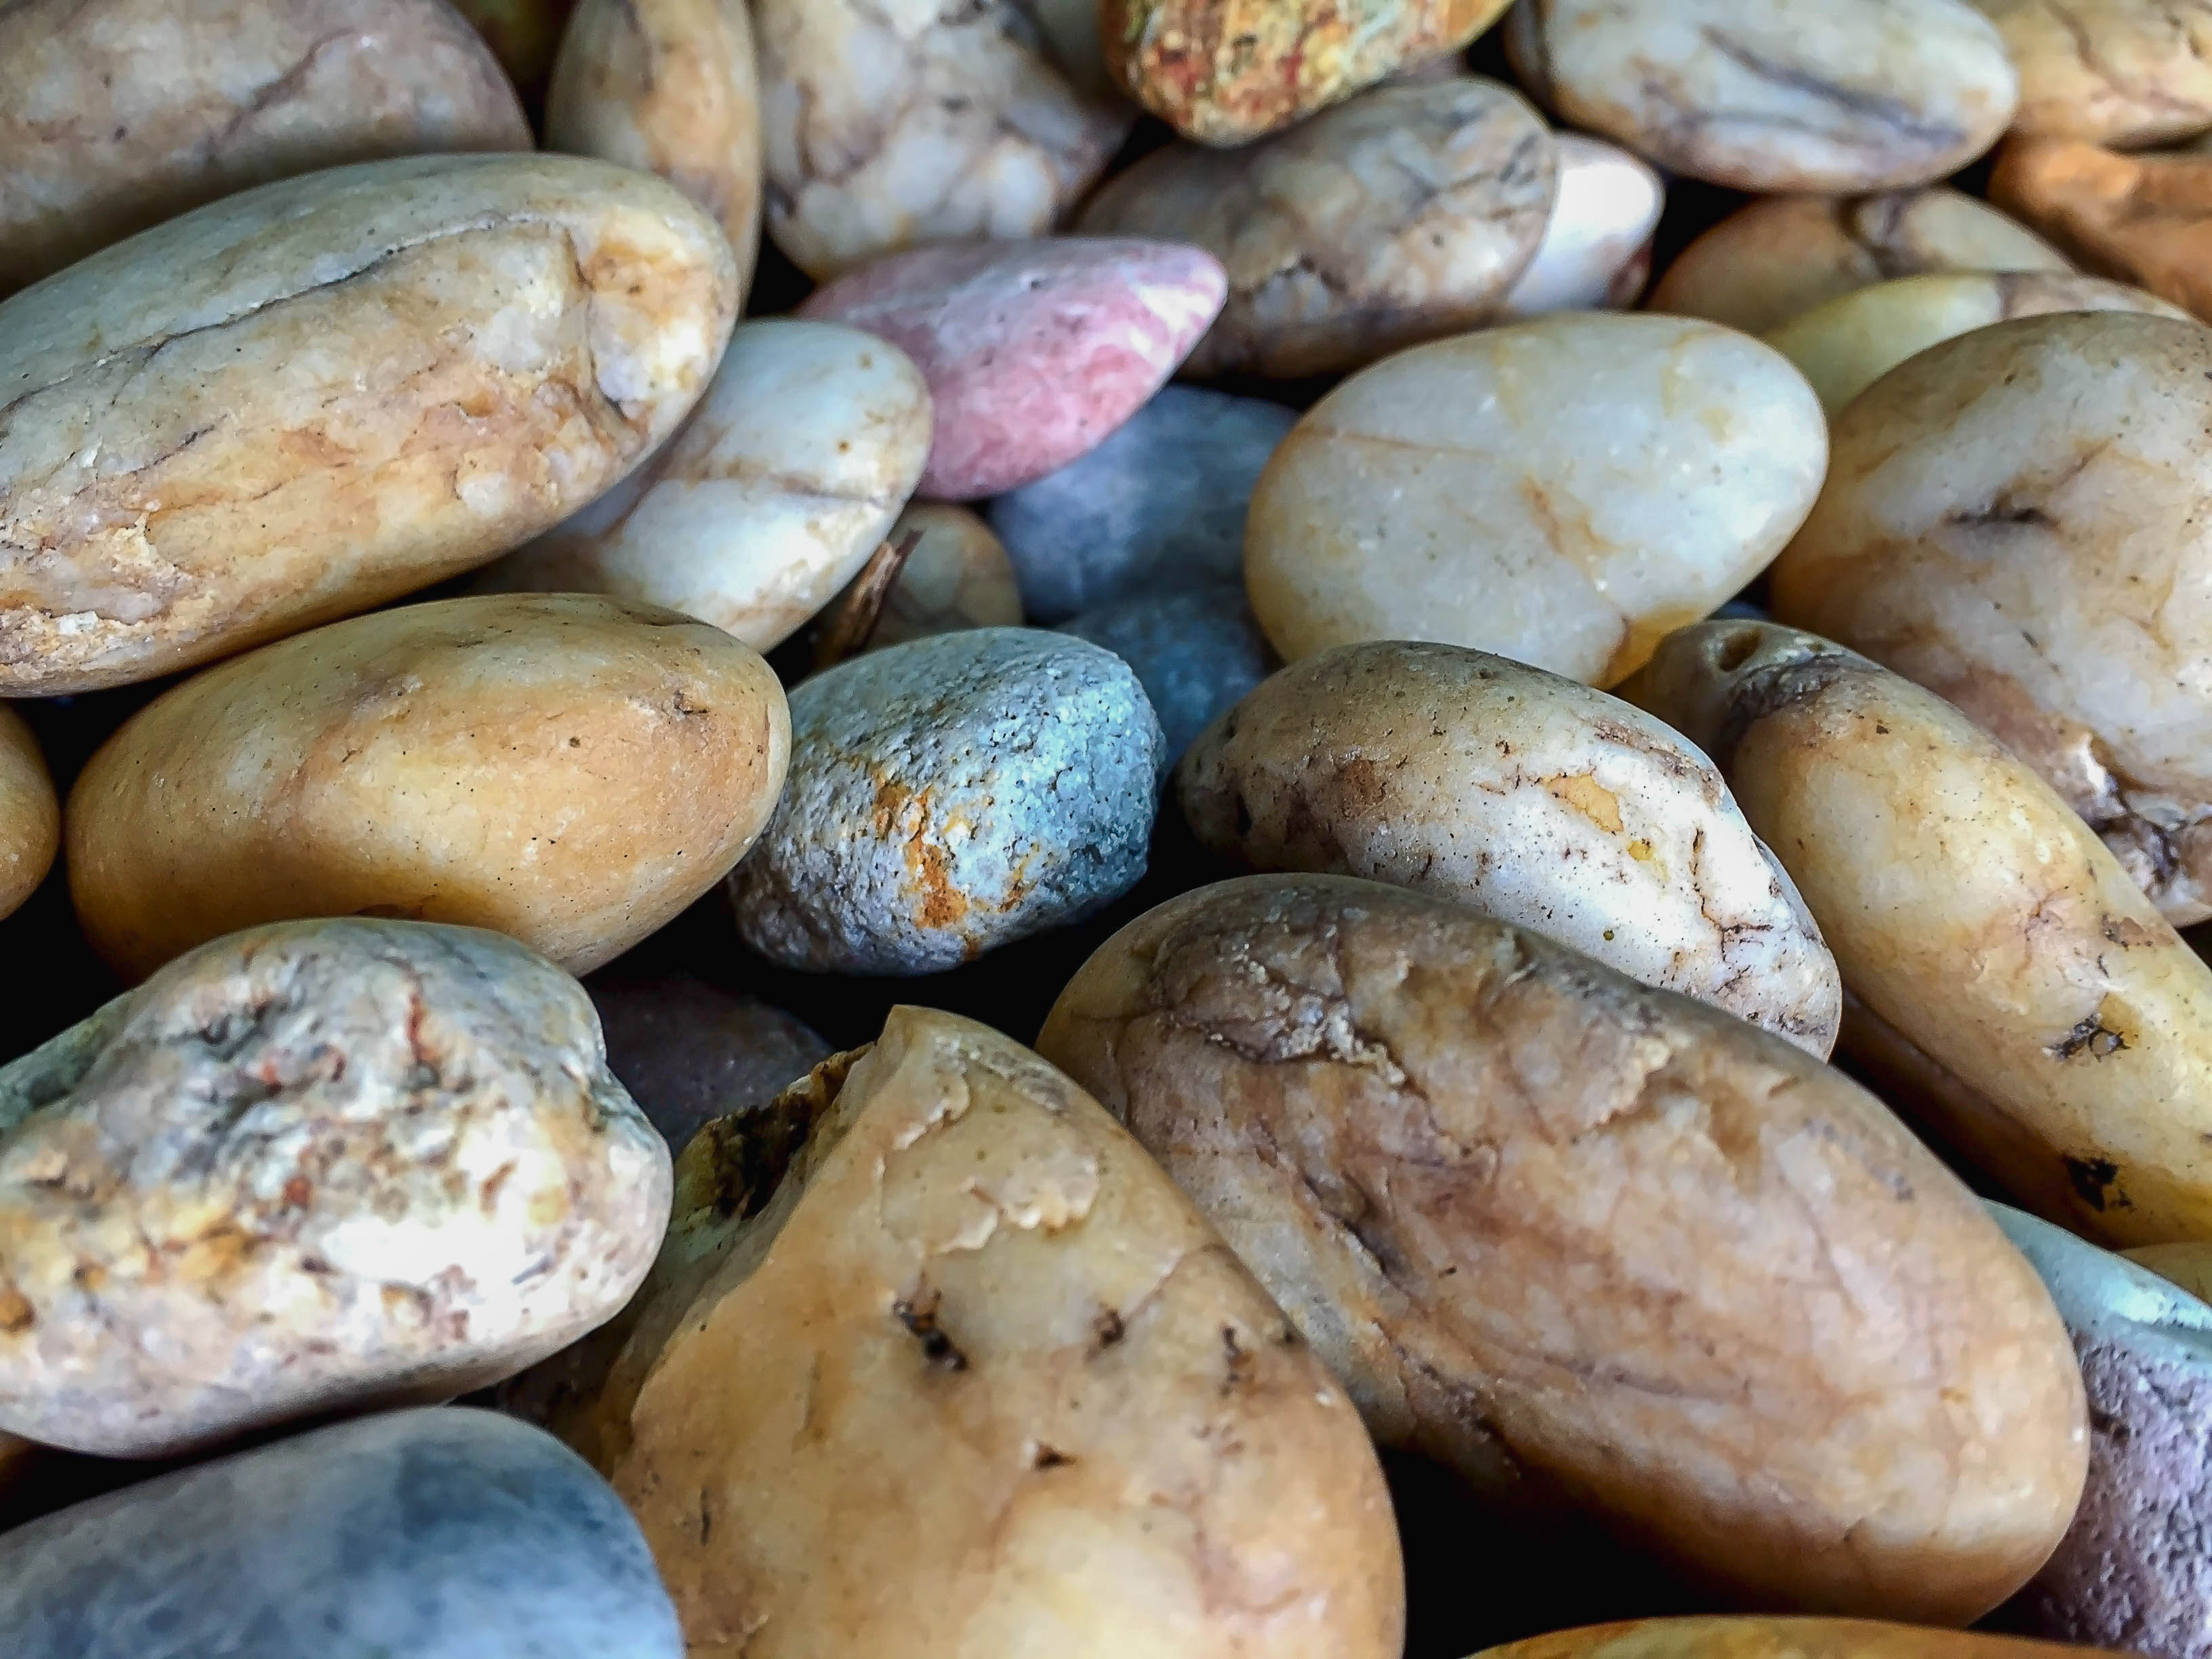
abstract, background, black, brown, closeup, color, colorful, decoration, grey, ground, material, natural, nature, old, outdoor, pattern, pebble, placed, rock, rocks, rough, round, shape, small, smooth, stone, stones, texture, textured, together, wallpaper, white, root vegetable, commodity